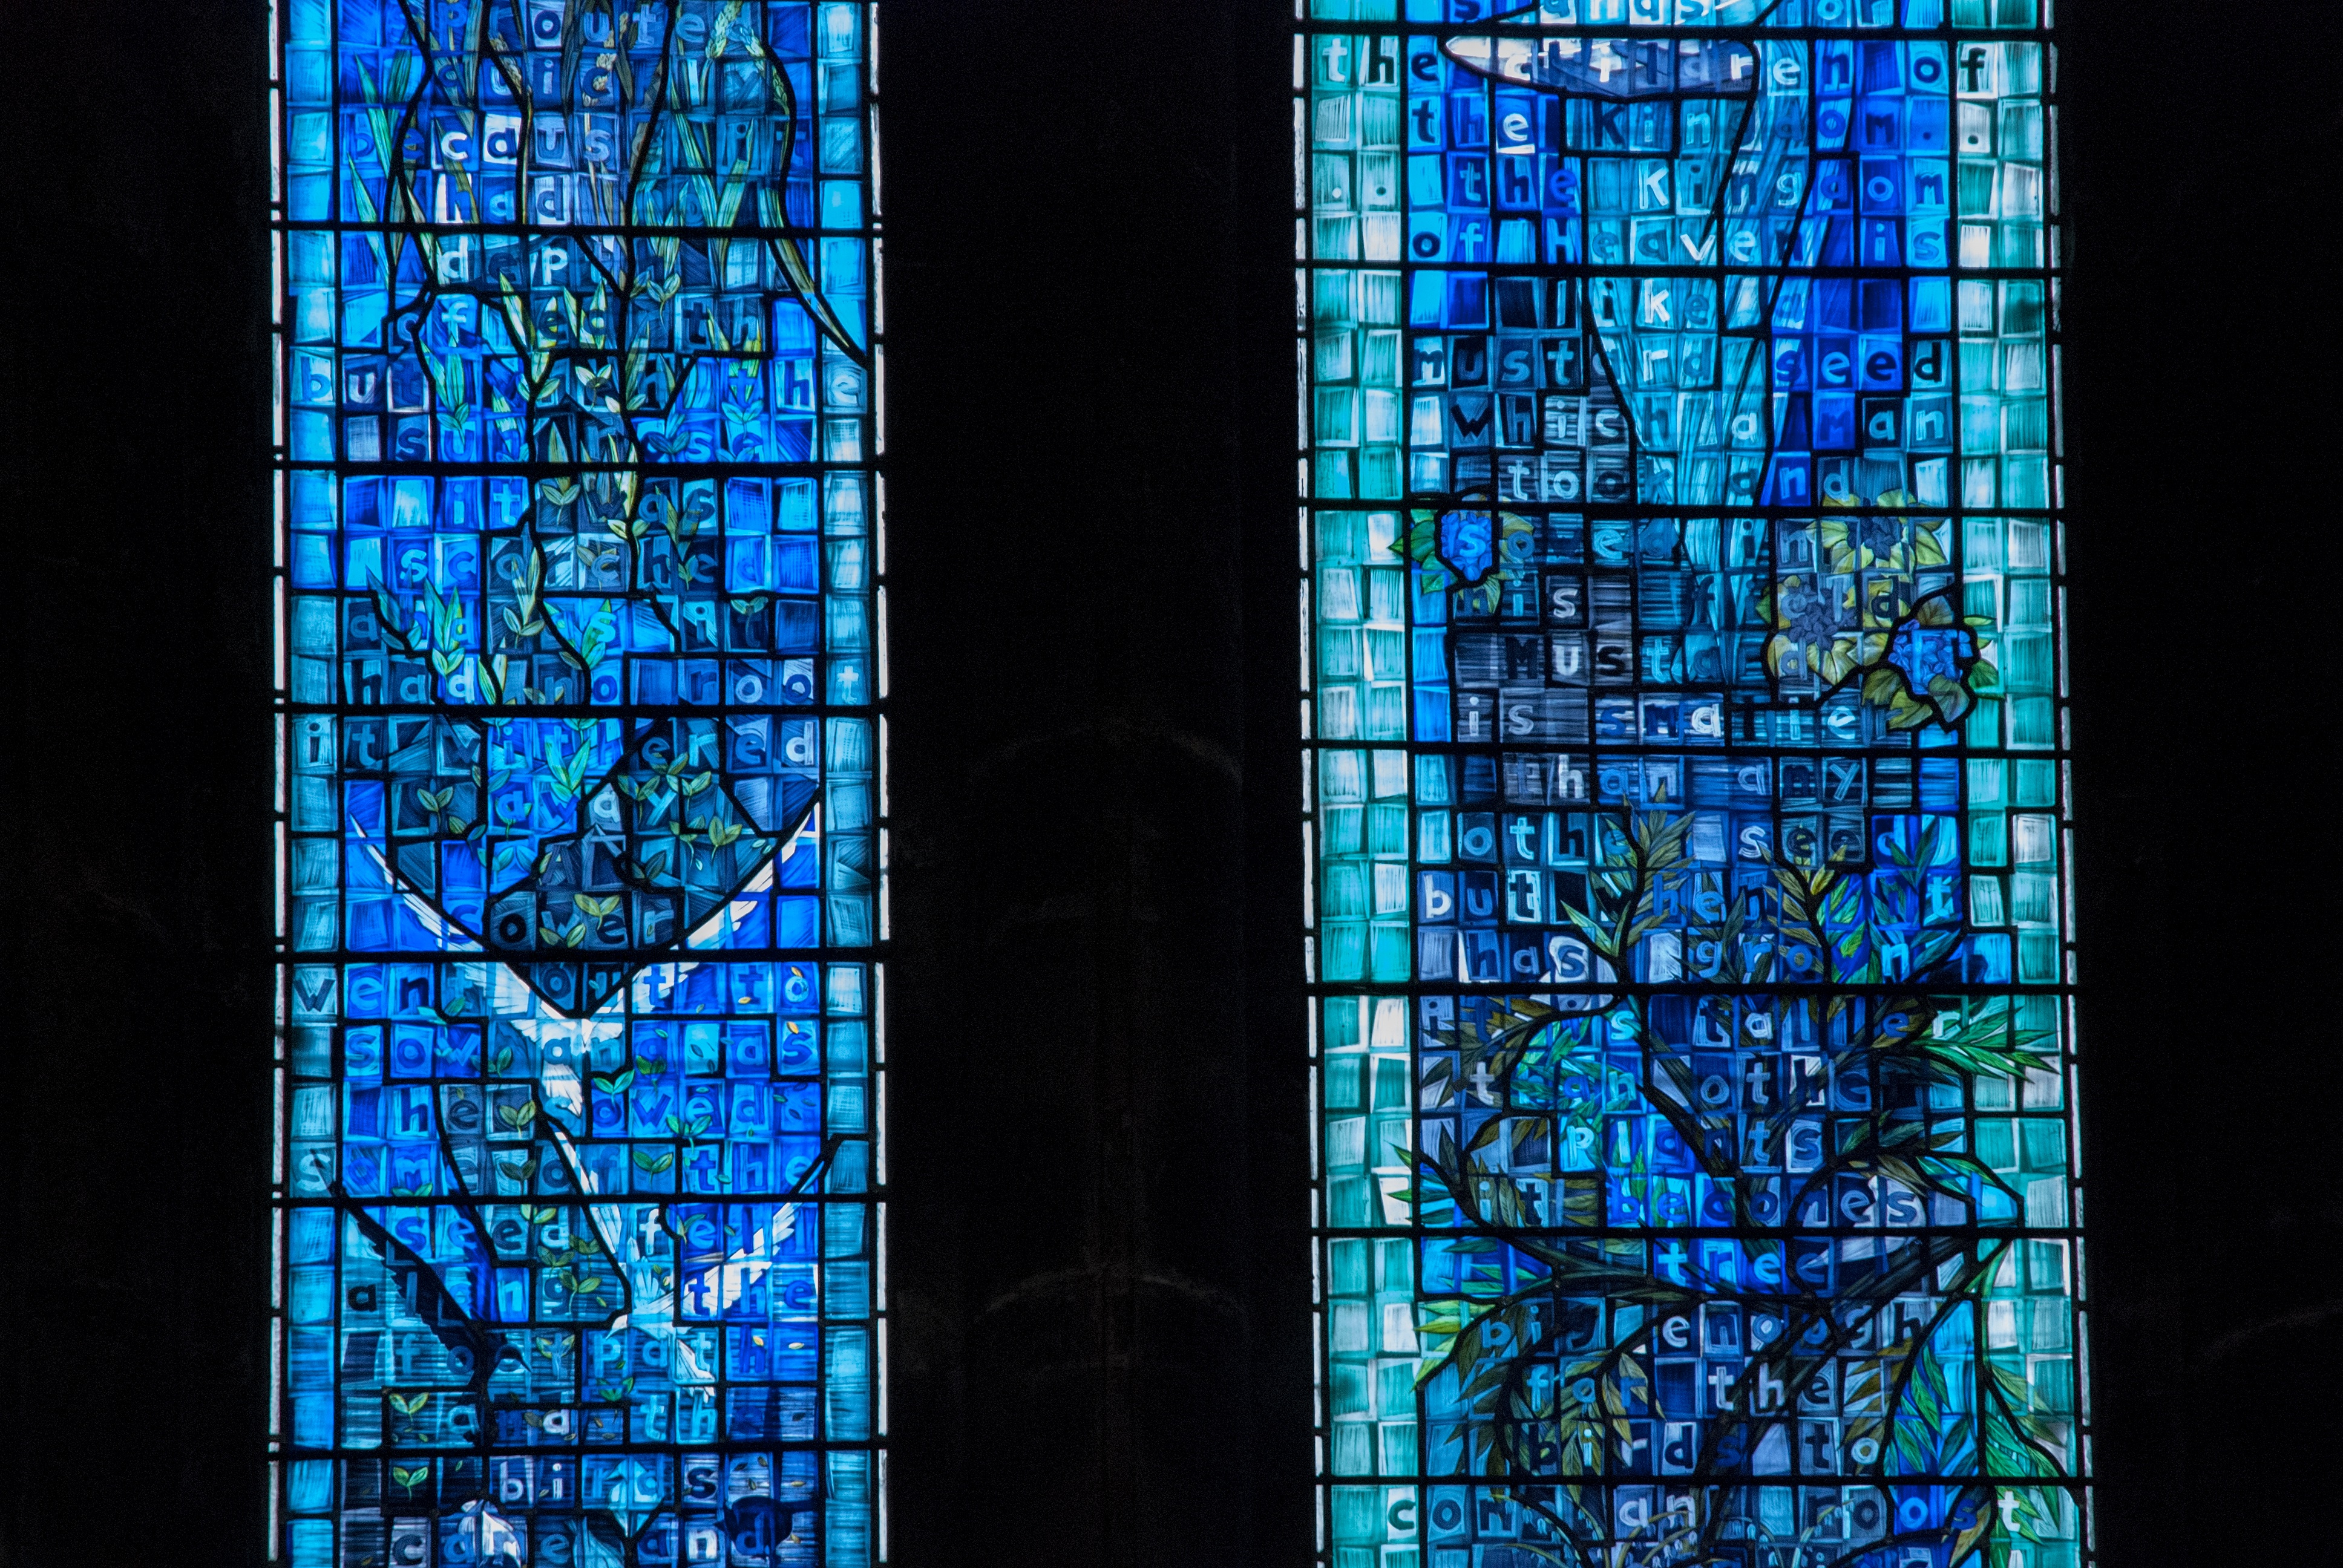
window, glass, blue, material, stained glass, symmetry, stained